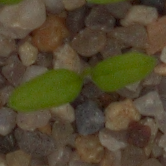
Label: common_chickweed